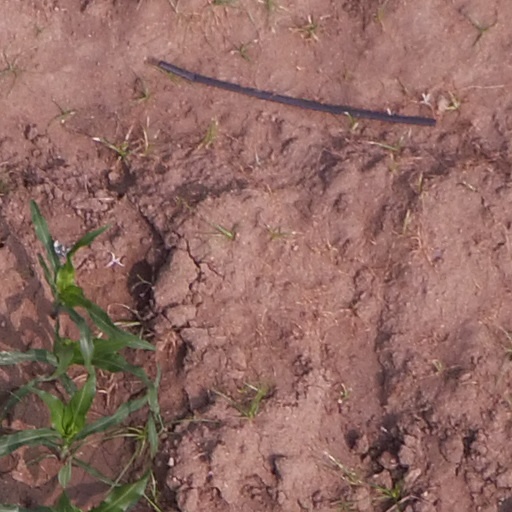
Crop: maize; corn